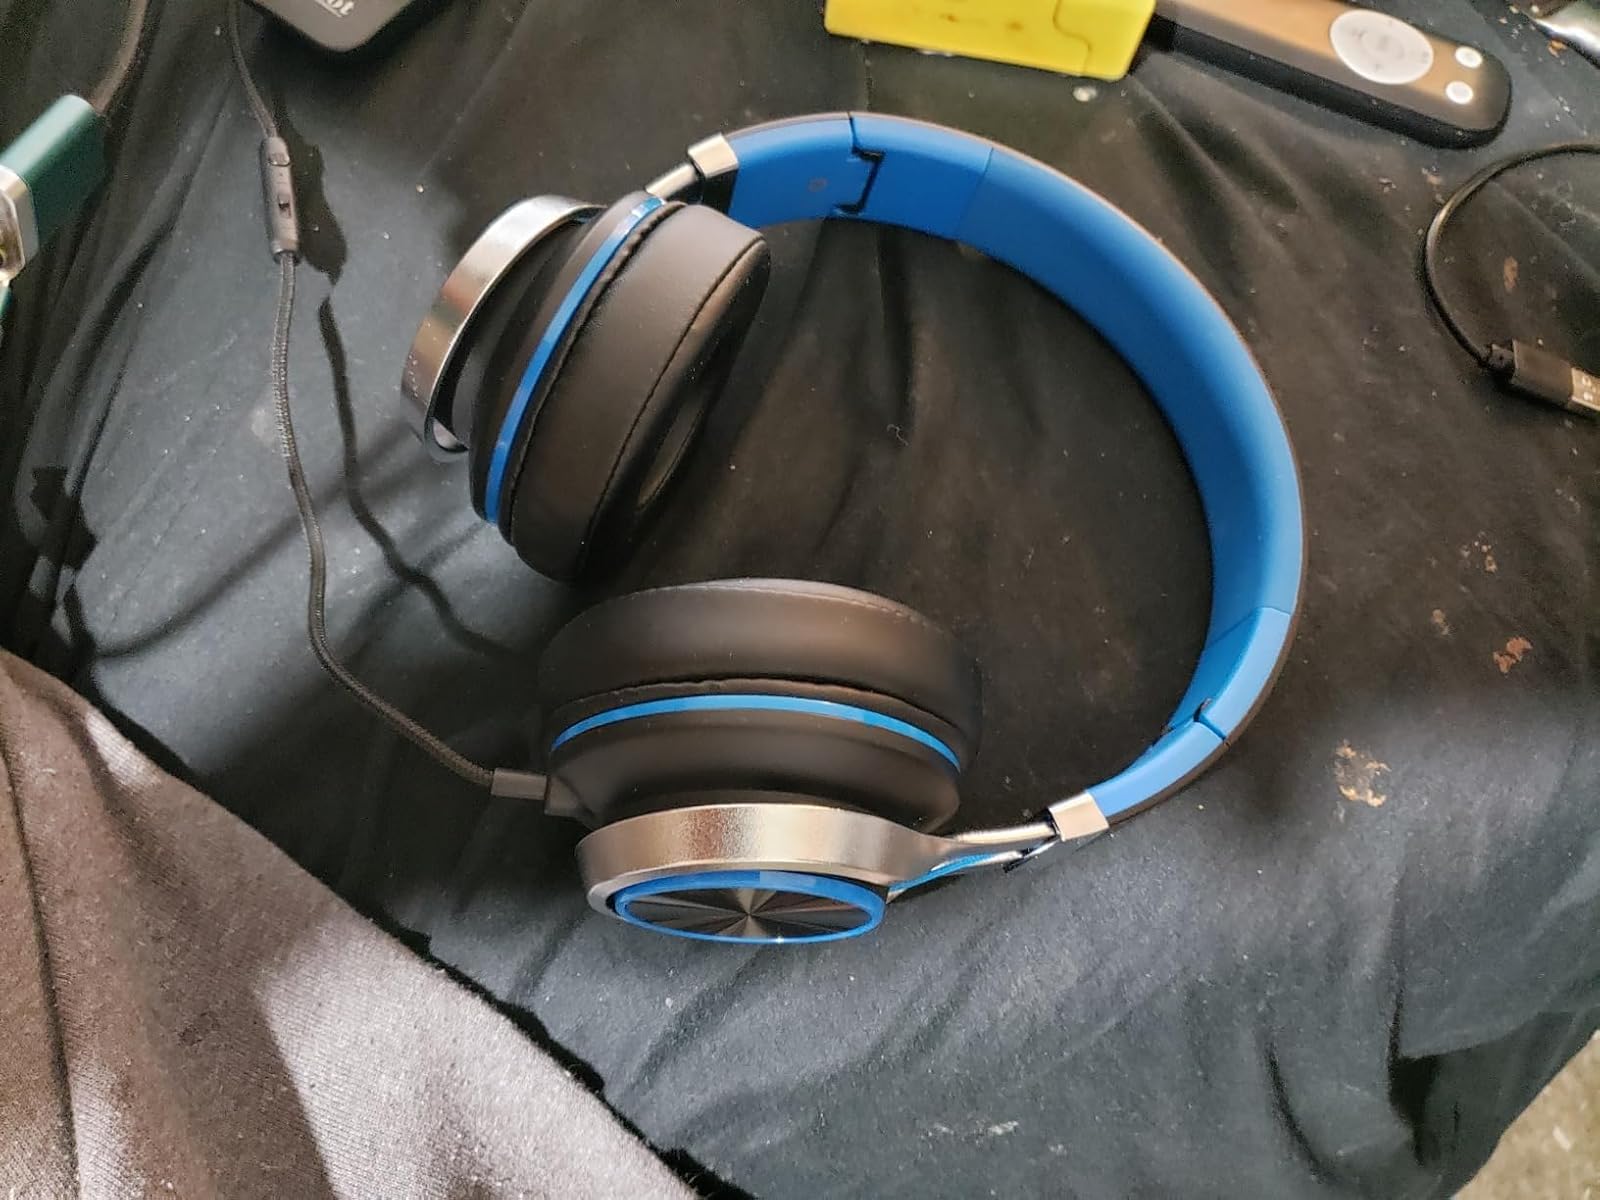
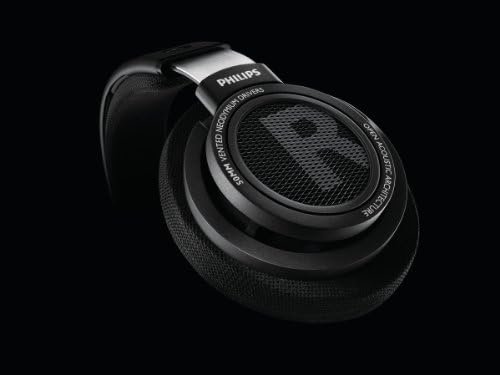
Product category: headphones
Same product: no